Kingdom of East Anglia

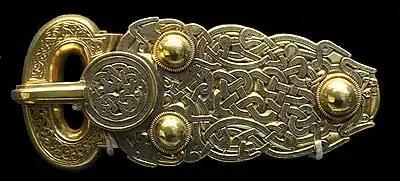
The golden belt buckle from the Sutton Hoo ship-burial

The East Angles were initially ruled by the pagan Wuffingas dynasty, apparently named after an early king Wuffa, although his name may be a back-creation from the name of the dynasty, which means "descendants of the wolf". An indispensable source on the early history of the kingdom and its rulers is Bede's "Ecclesiastical History of the English People", but he provided little on the chronology of the East Anglian kings or the length of their reigns. Nothing is known of the earliest kings, or how the kingdom was organised, although a possible centre of royal power is the concentration of ship-burials at Snape and Sutton Hoo in eastern Suffolk. The "North Folk" and "South Folk" may have existed before the arrival of the first East Anglian kings.